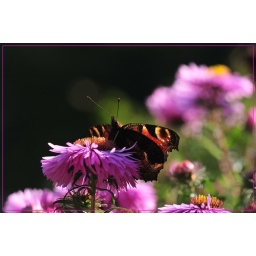
flower is kissed by the butterfly